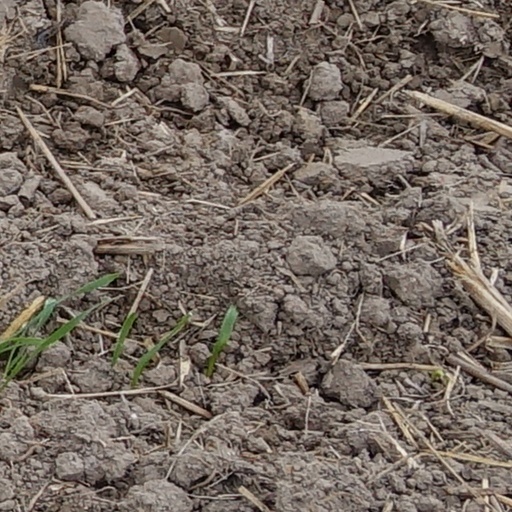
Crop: wheat